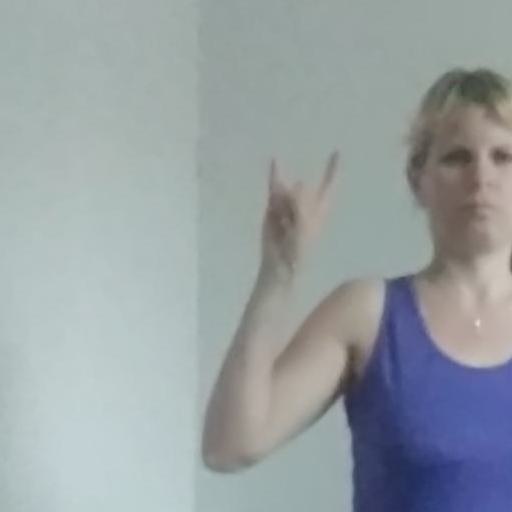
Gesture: rock